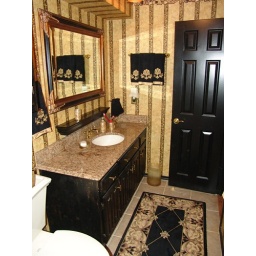
Had tons of leftover wallcovering, so I did the toilet room in my bathroom (Thrifty of me!)